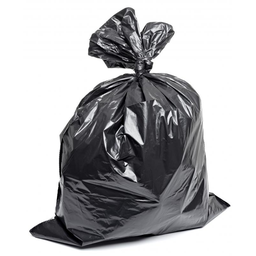
Label: plasticbags